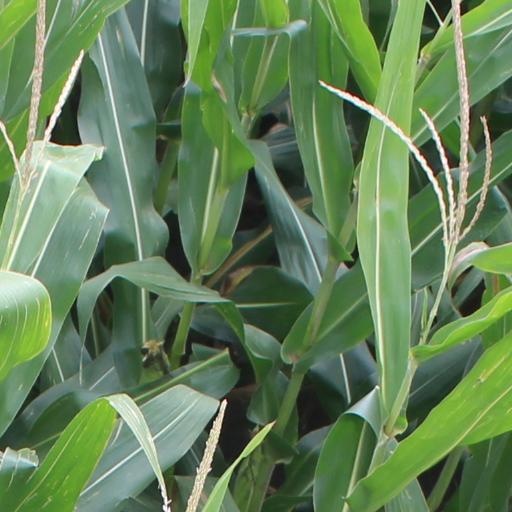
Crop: maize; corn